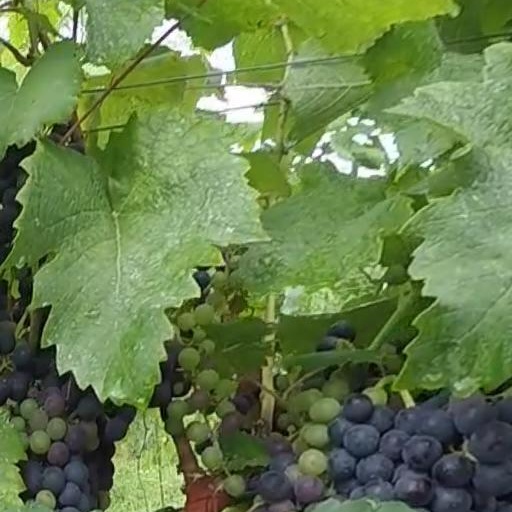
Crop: grape